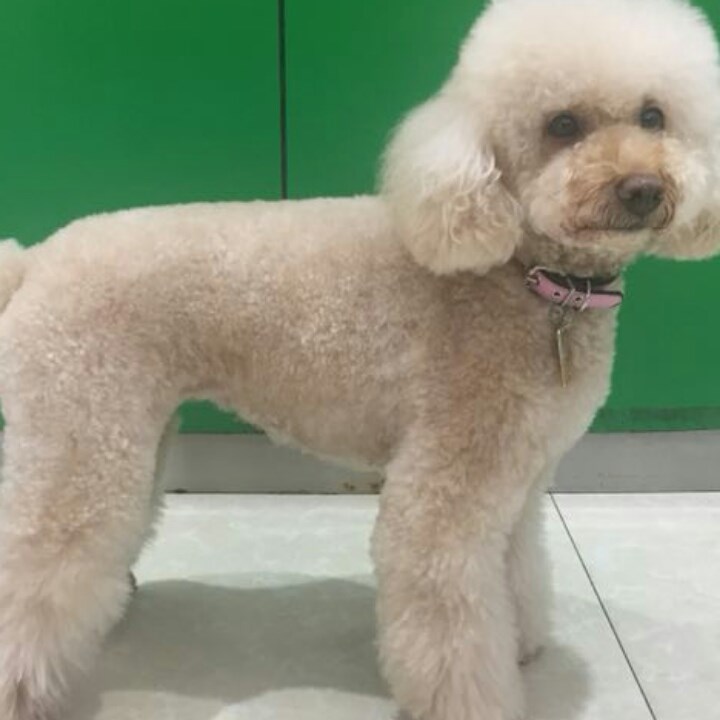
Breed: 2925-n000114-toy_poodle